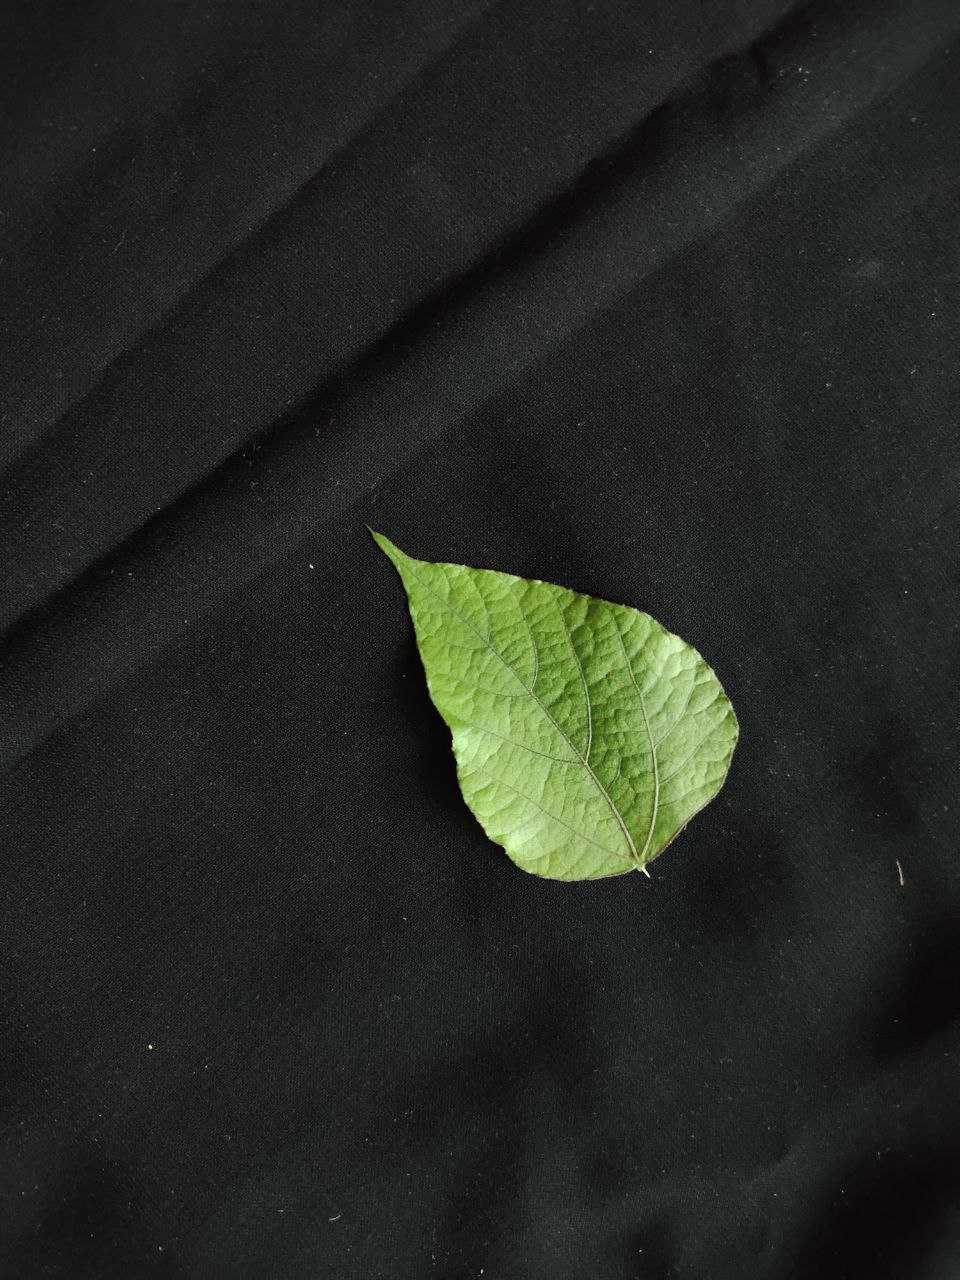
Crop: bean
Leaf condition: Fresh Leaf